Algiers Hotel

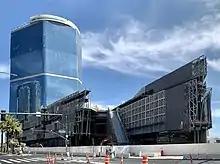
The former Algiers site is now occupied by low-rise portions of the Fontainebleau resort, seen in 2021

In May 2004, the Kifers announced that the property was in the process of being sold to F.W. Schinz, a developer who wanted to demolish the hotel to make room for the Krystle Sands condominium tower. At the time, the hotel had 25 employees, and was scheduled to close between June and September 2004. The Algiers closed on August 31, 2004.